Mäkki

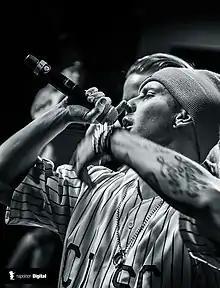
Mäkki in 2015

Gert Kaasik, known professionally as Mäkki, is a Finnish rapper and DJ.